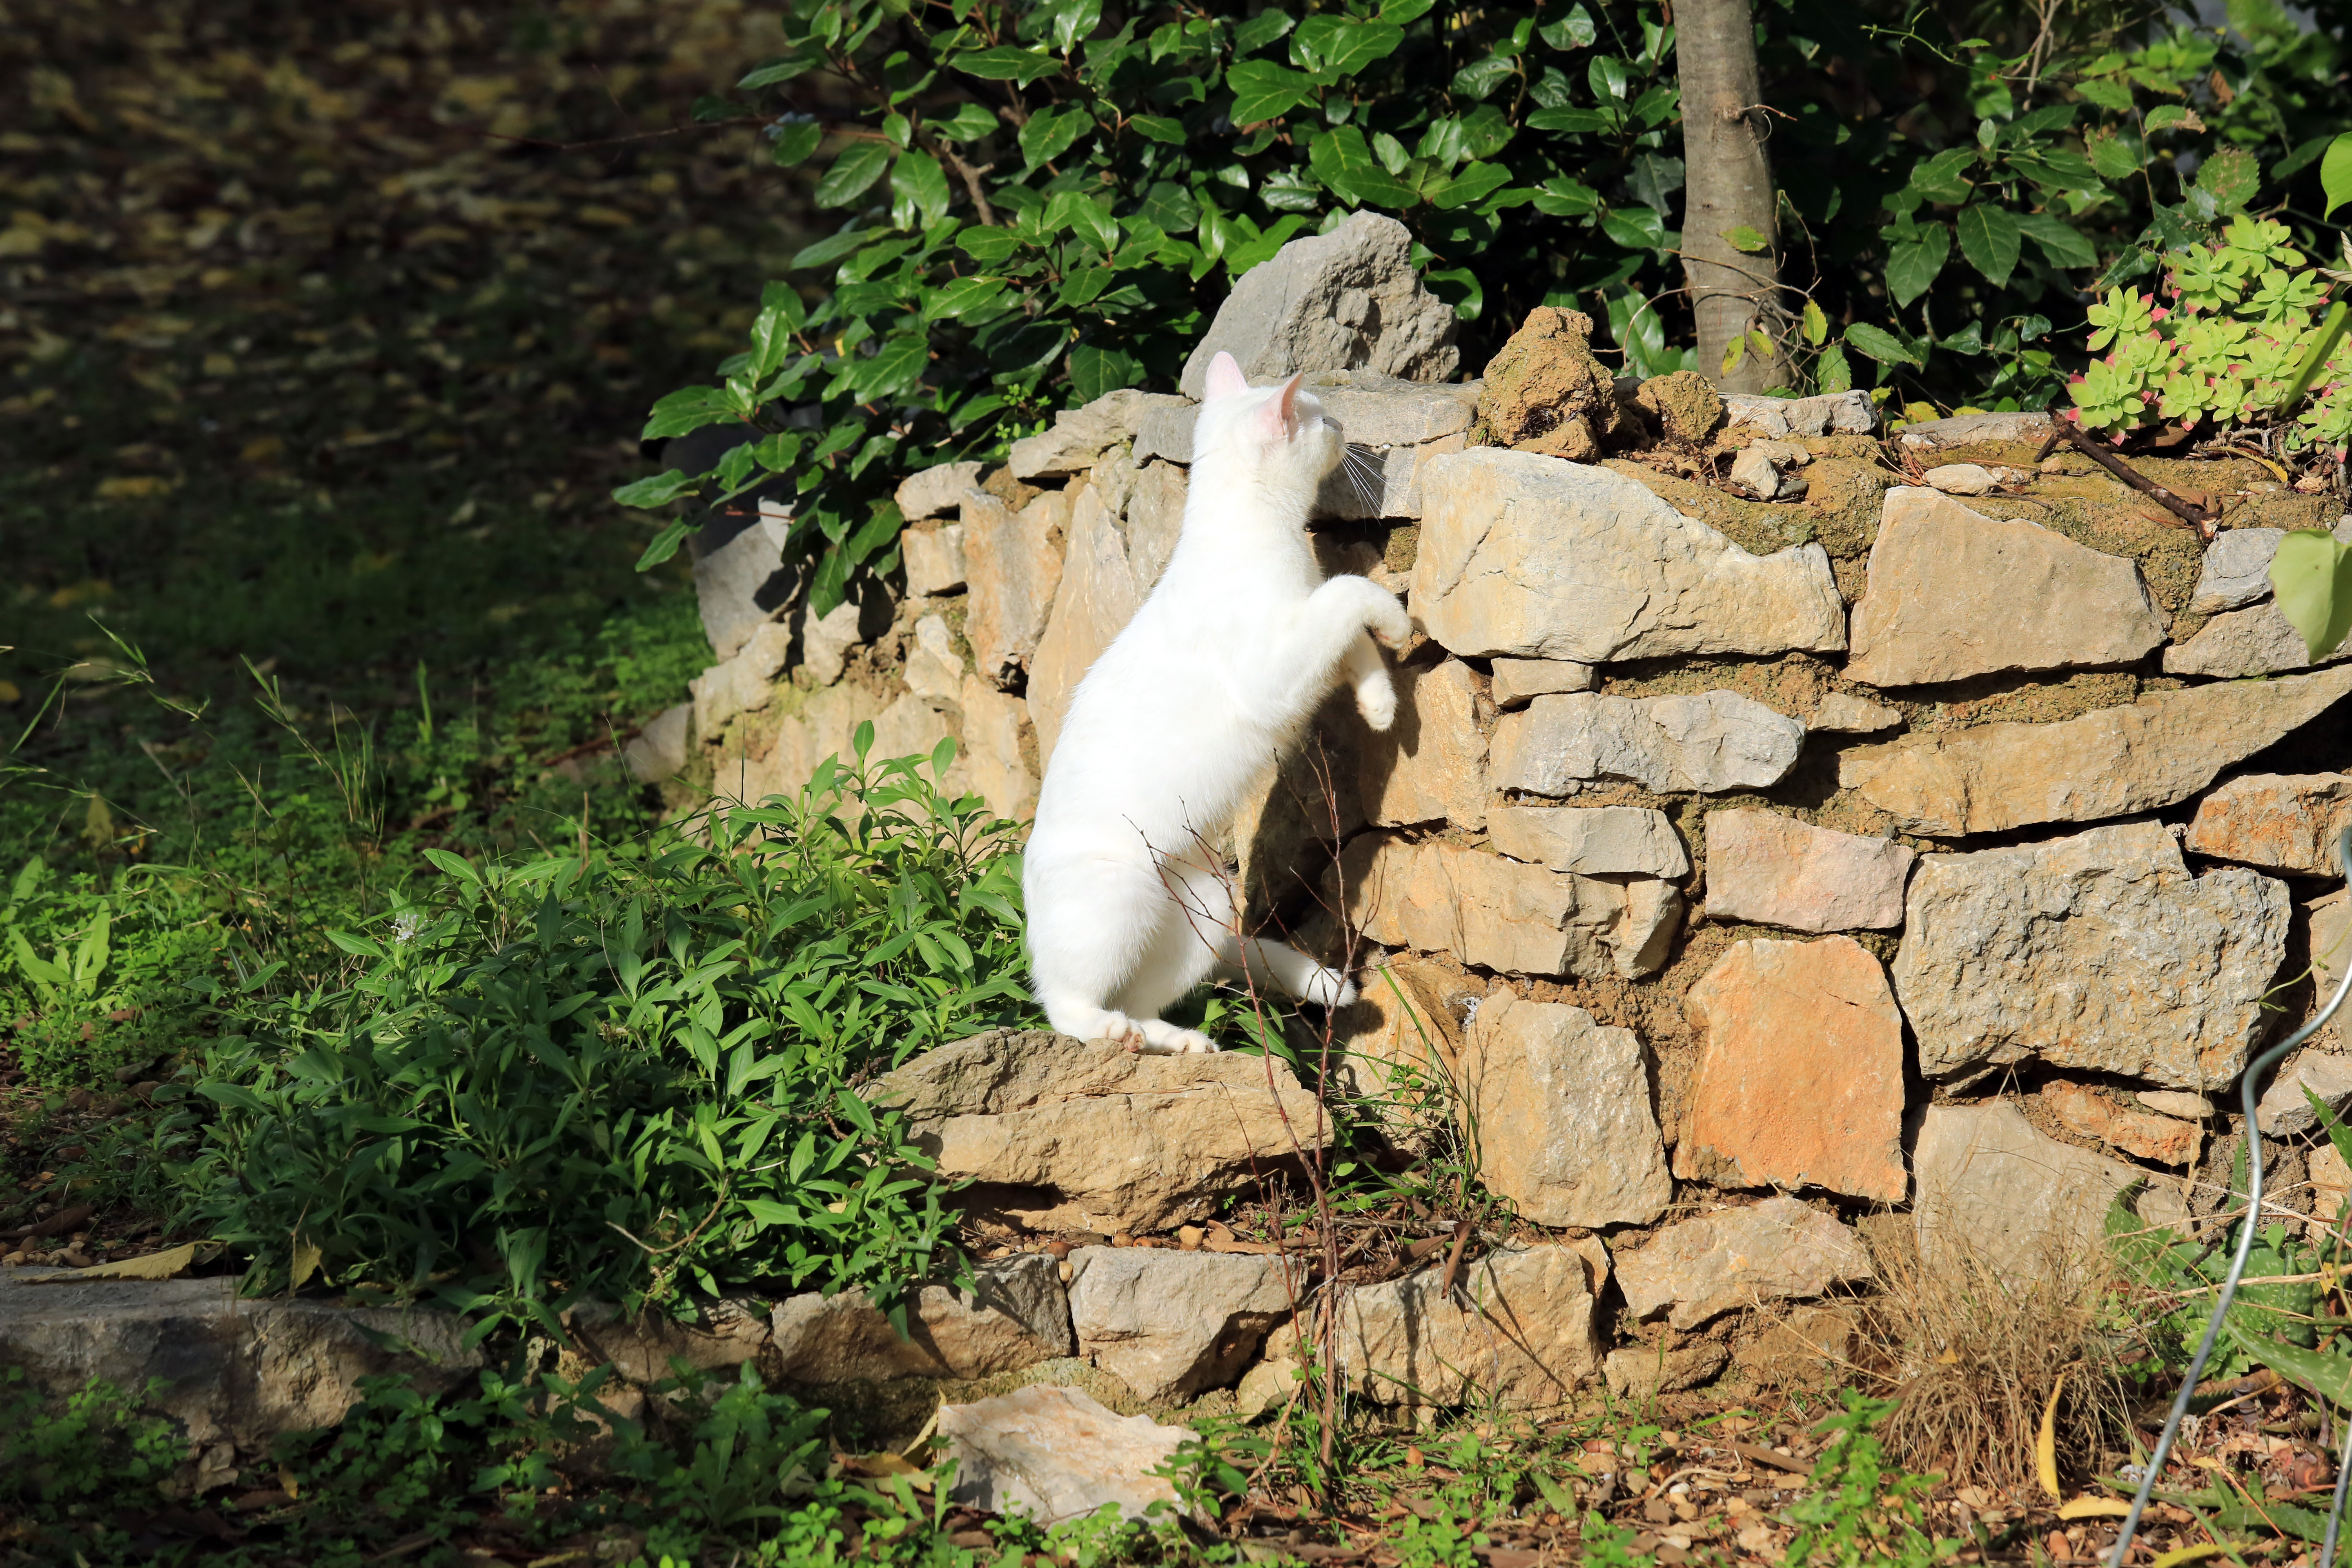
tree, forest, outdoor, bird, light, sun, flower, animal, wildlife, europe, zoo, pet, kitten, cat, autumn, canon, garden, goats, midi, soleil, jardin, whitecat, katze, automne, lumiere, occitanie, isasza, southfrance, sdfrankreich, zuidfrankrijk, mditerrane, languedocroussillon, hrault, montpelliermtropole, eos5d, extrieur, muret, chatblanc, chatdebout, rural area